Bathiste Tchouaffé

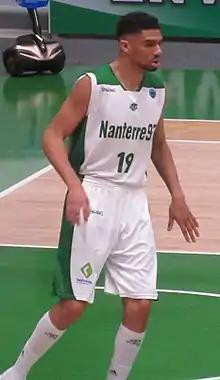
Tchouaffé with Nanterre in 2017

Bathiste Tchouaffé (born May 19, 1998 in Poitiers) is a French professional basketball player. He is currently playing for Olympique Antibes of the French LNB Pro B.